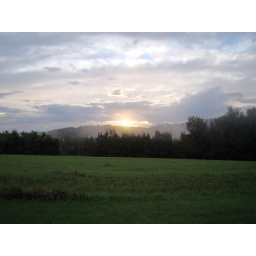
Sunset in the field behind the house at Kopkind